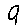
Label: 9